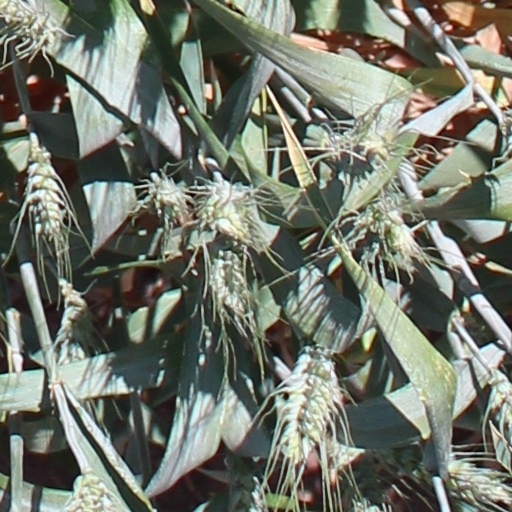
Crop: wheat